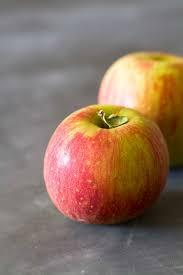
Label: apples